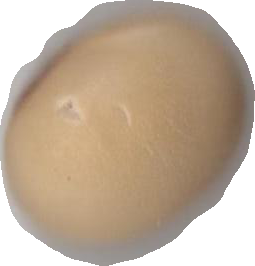
Variety: Anjasmoro